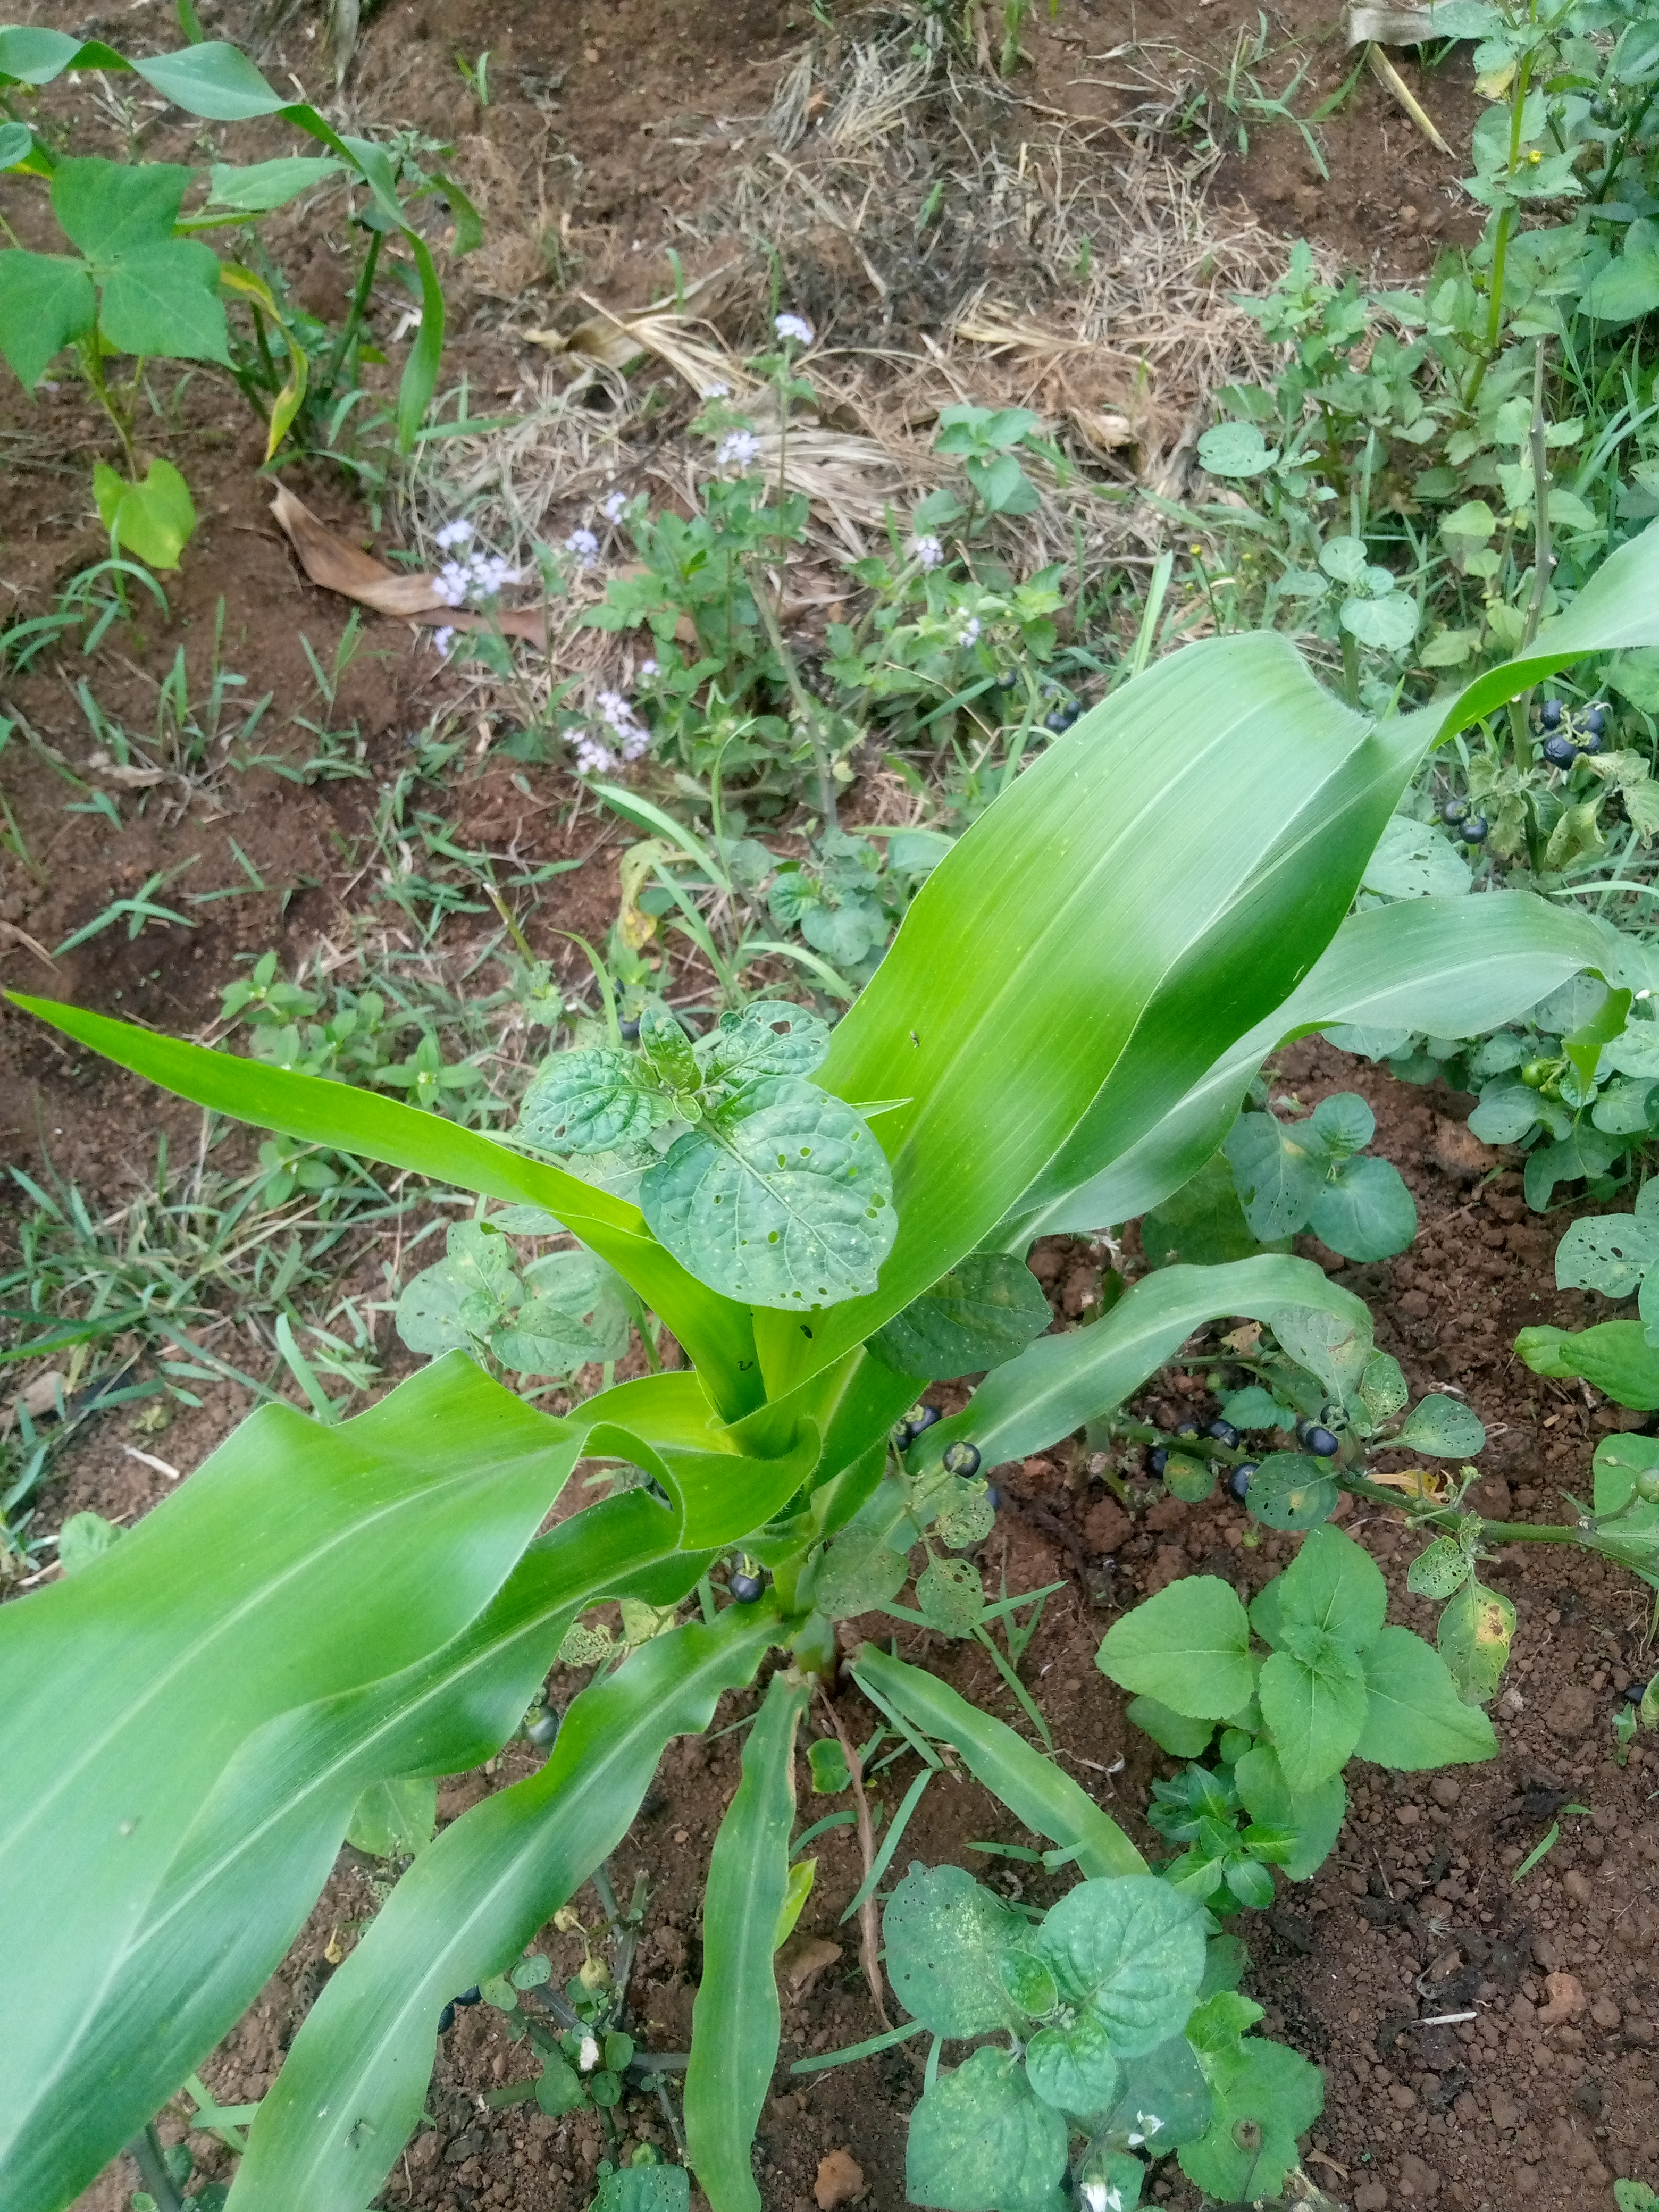
Label: spodoptera_frugiperda